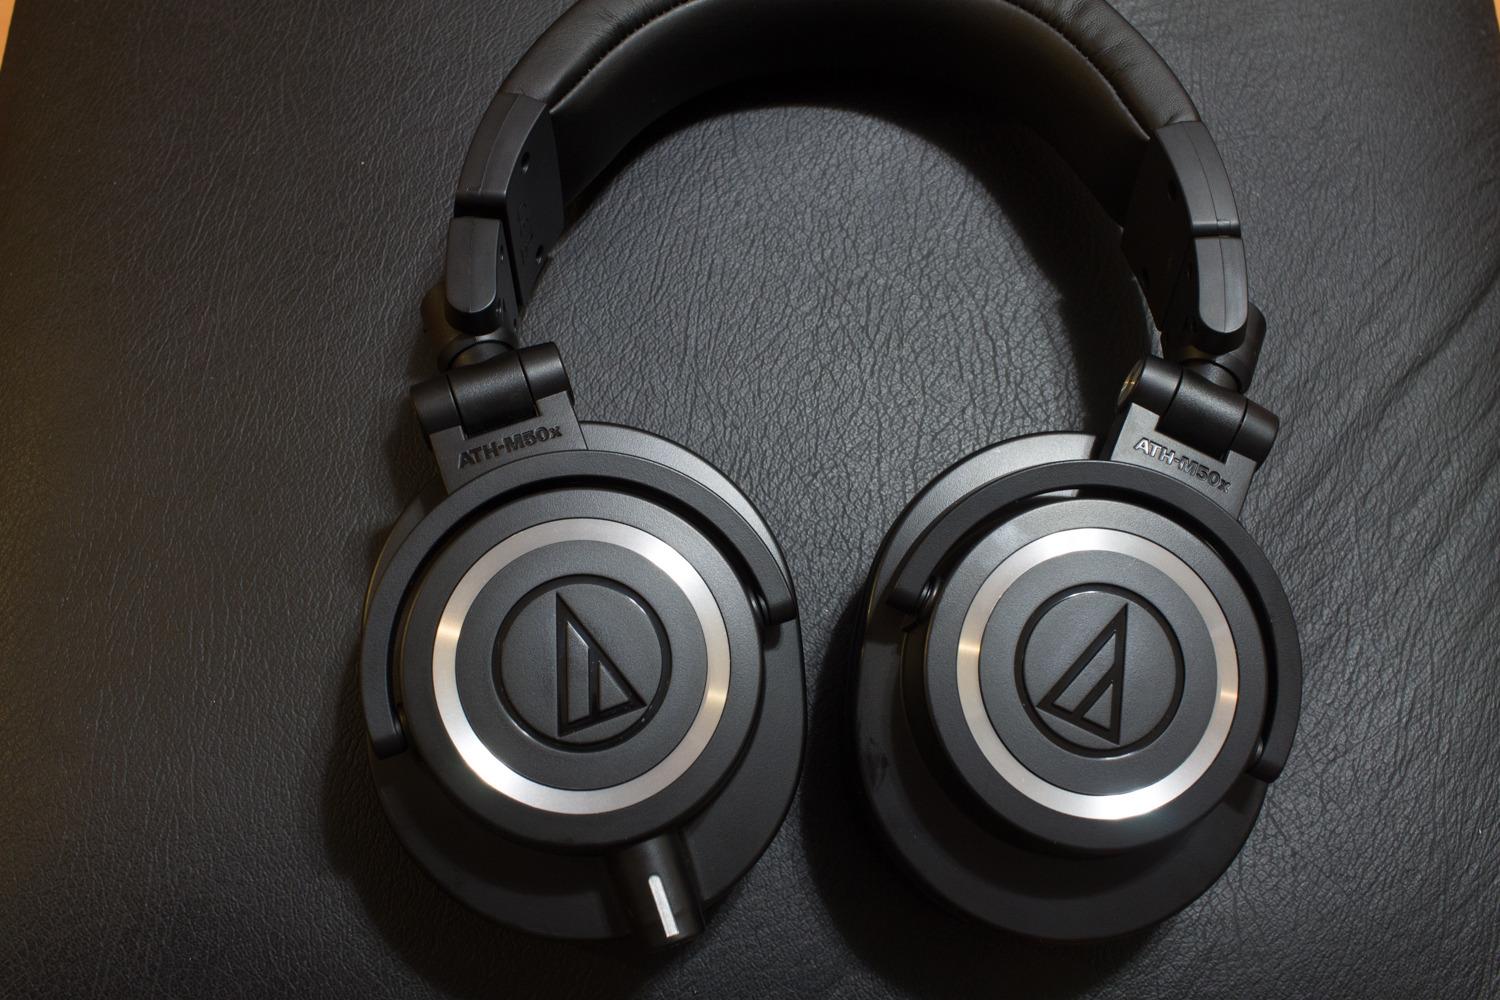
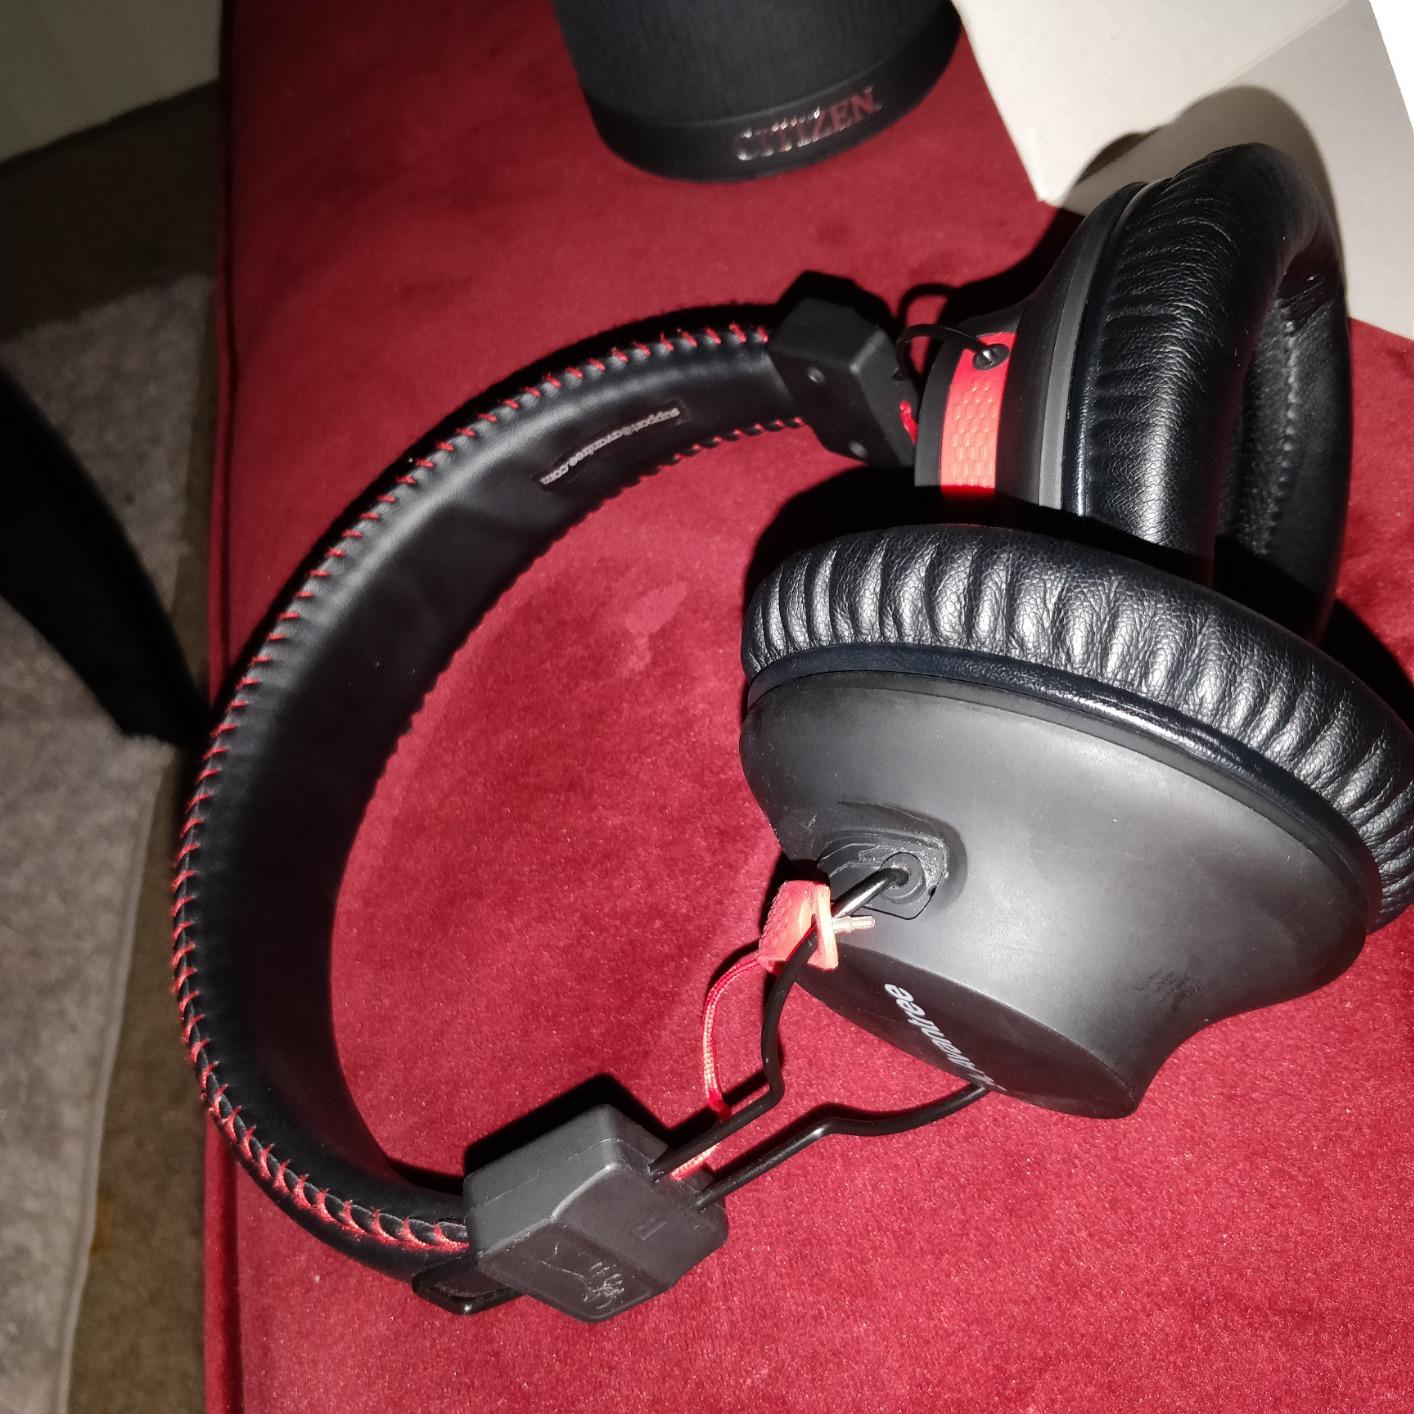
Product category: headphones
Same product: no